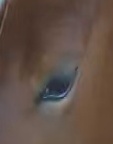
Face region: eyes (orbital_tightening_and_eye_area)
Pain indicator: not_present